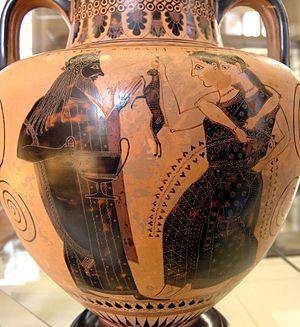
La céramique attique à figures noires désigne une production de céramique d'Athènes et de sa région, entre le début du VIIᵉ siècle et la fin du VIᵉ siècle av. J.-C..